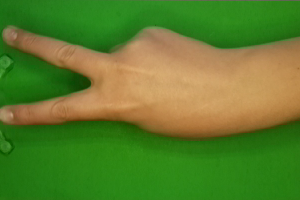
Label: scissors